Guy Aitchison

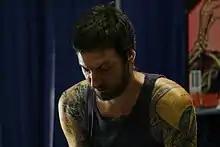
Chicago Tattoo Arts Convention, 2008

Guy Aitchison (born 1968) is an American tattoo artist and painter. He was featured on the tattoo reality television shows "LA Ink" and "Tattoo Wars".